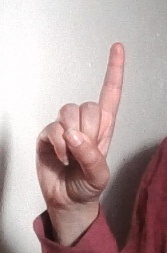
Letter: bb